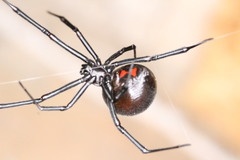
Species: Lactrodectus_hesperus